Kankakee River

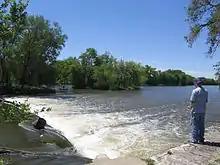
Fisherman beside dam on the Kankakee River at Momence, Illinois, on the north bank, looking southwest

Until the end of the 19th century, the river was nearly long, flowing in a highly meandering course through a vast complex of wetlands surrounding the river, that was known as the Grand Kankakee Marsh. Encompassing , it was one of the largest marsh wetlands in the United States.